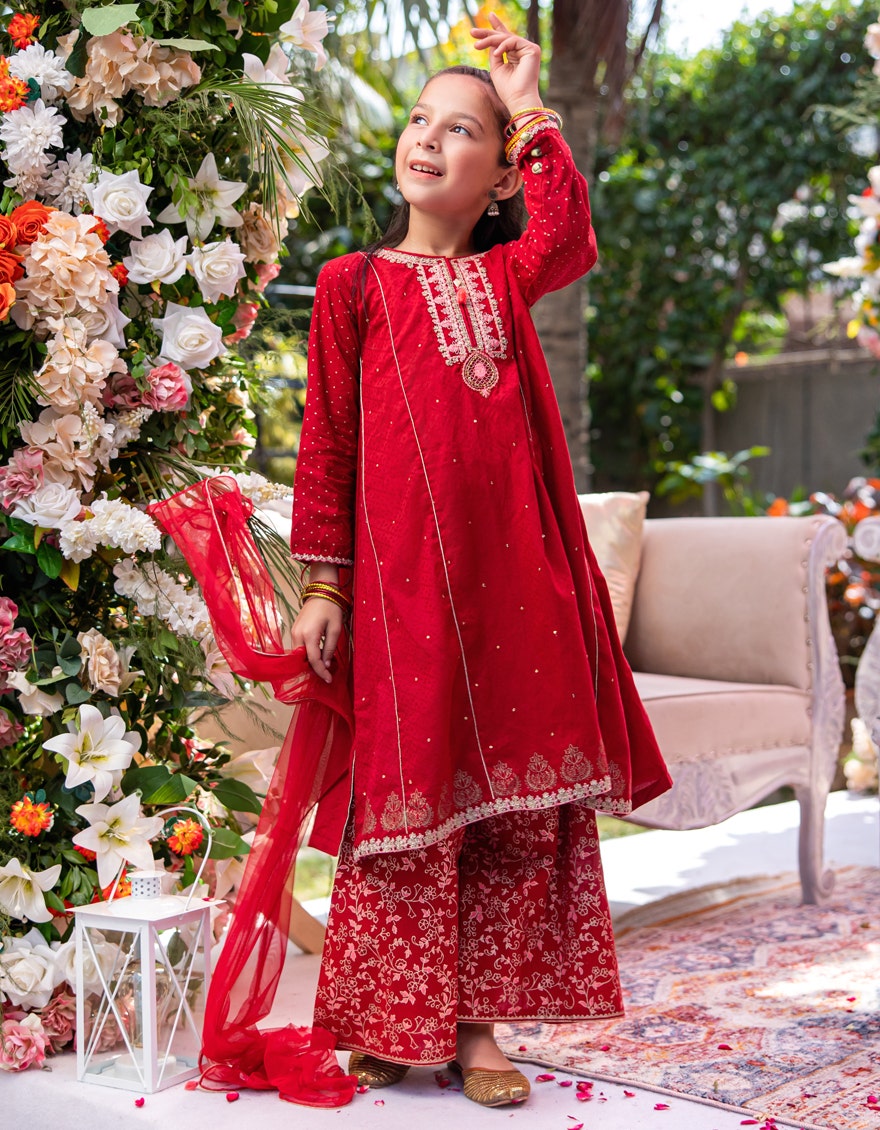
red kamal embroidered salwar suit